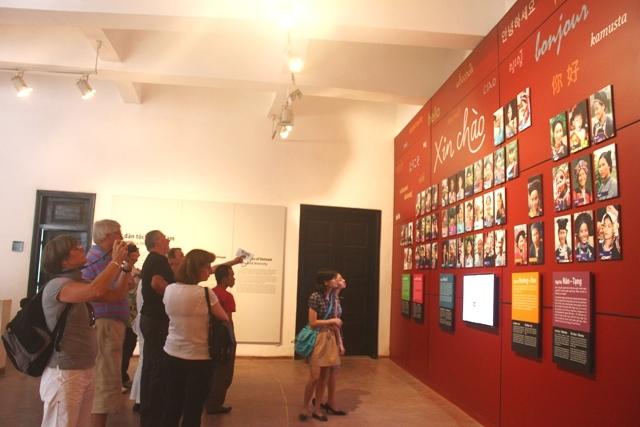
ở bên trong căn phòng có sự xuất hiện của một đoàn khách tham quan